Juan Abarca

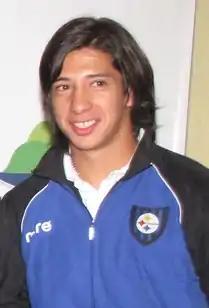
Abarca with Huachipato in 2009

Juan René Abarca Fuentes (born December 7, 1988) is a Chilean footballer who currently plays for Provincial Osorno as a centre back.